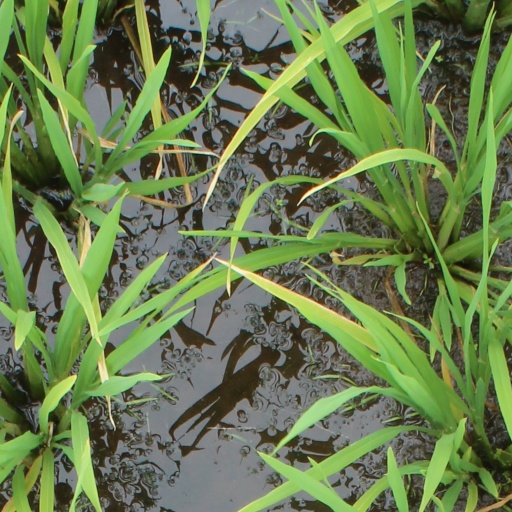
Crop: rice